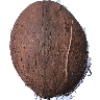
Label: Cocos 1